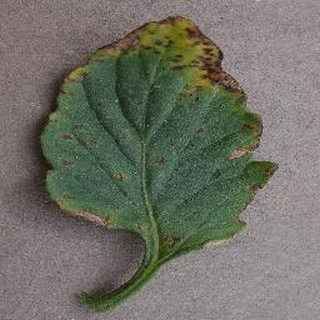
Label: tomato_bacterial_spot